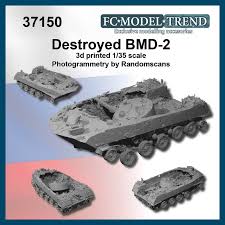
Label: BMD